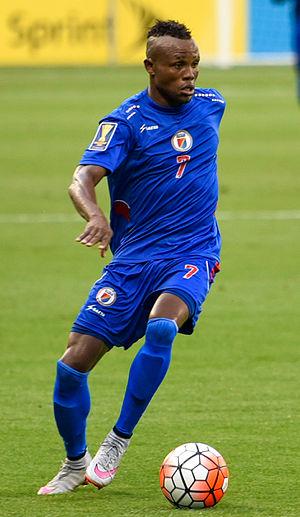
Wilde-Donald Guerrier, né le 30 mars 1989 à Port-à-Piment, est un footballeur international haïtien jouant au poste de défenseur ou de milieu de terrain gauche au Qarabağ FK en championnat azéri.